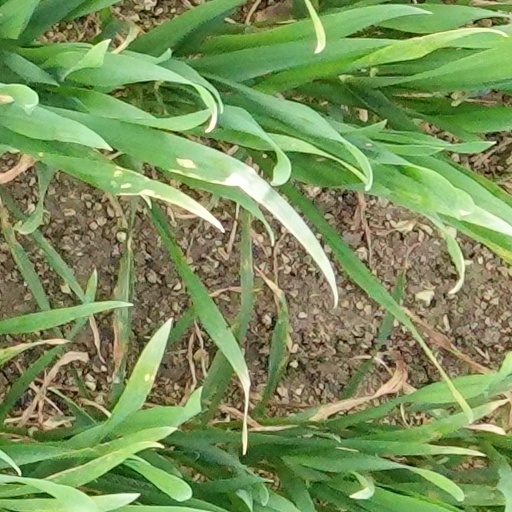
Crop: wheat